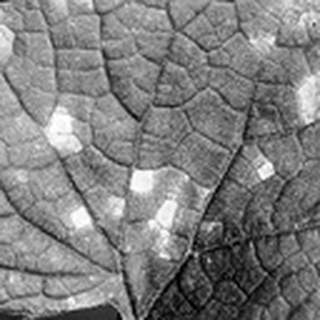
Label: cotton_target_spot